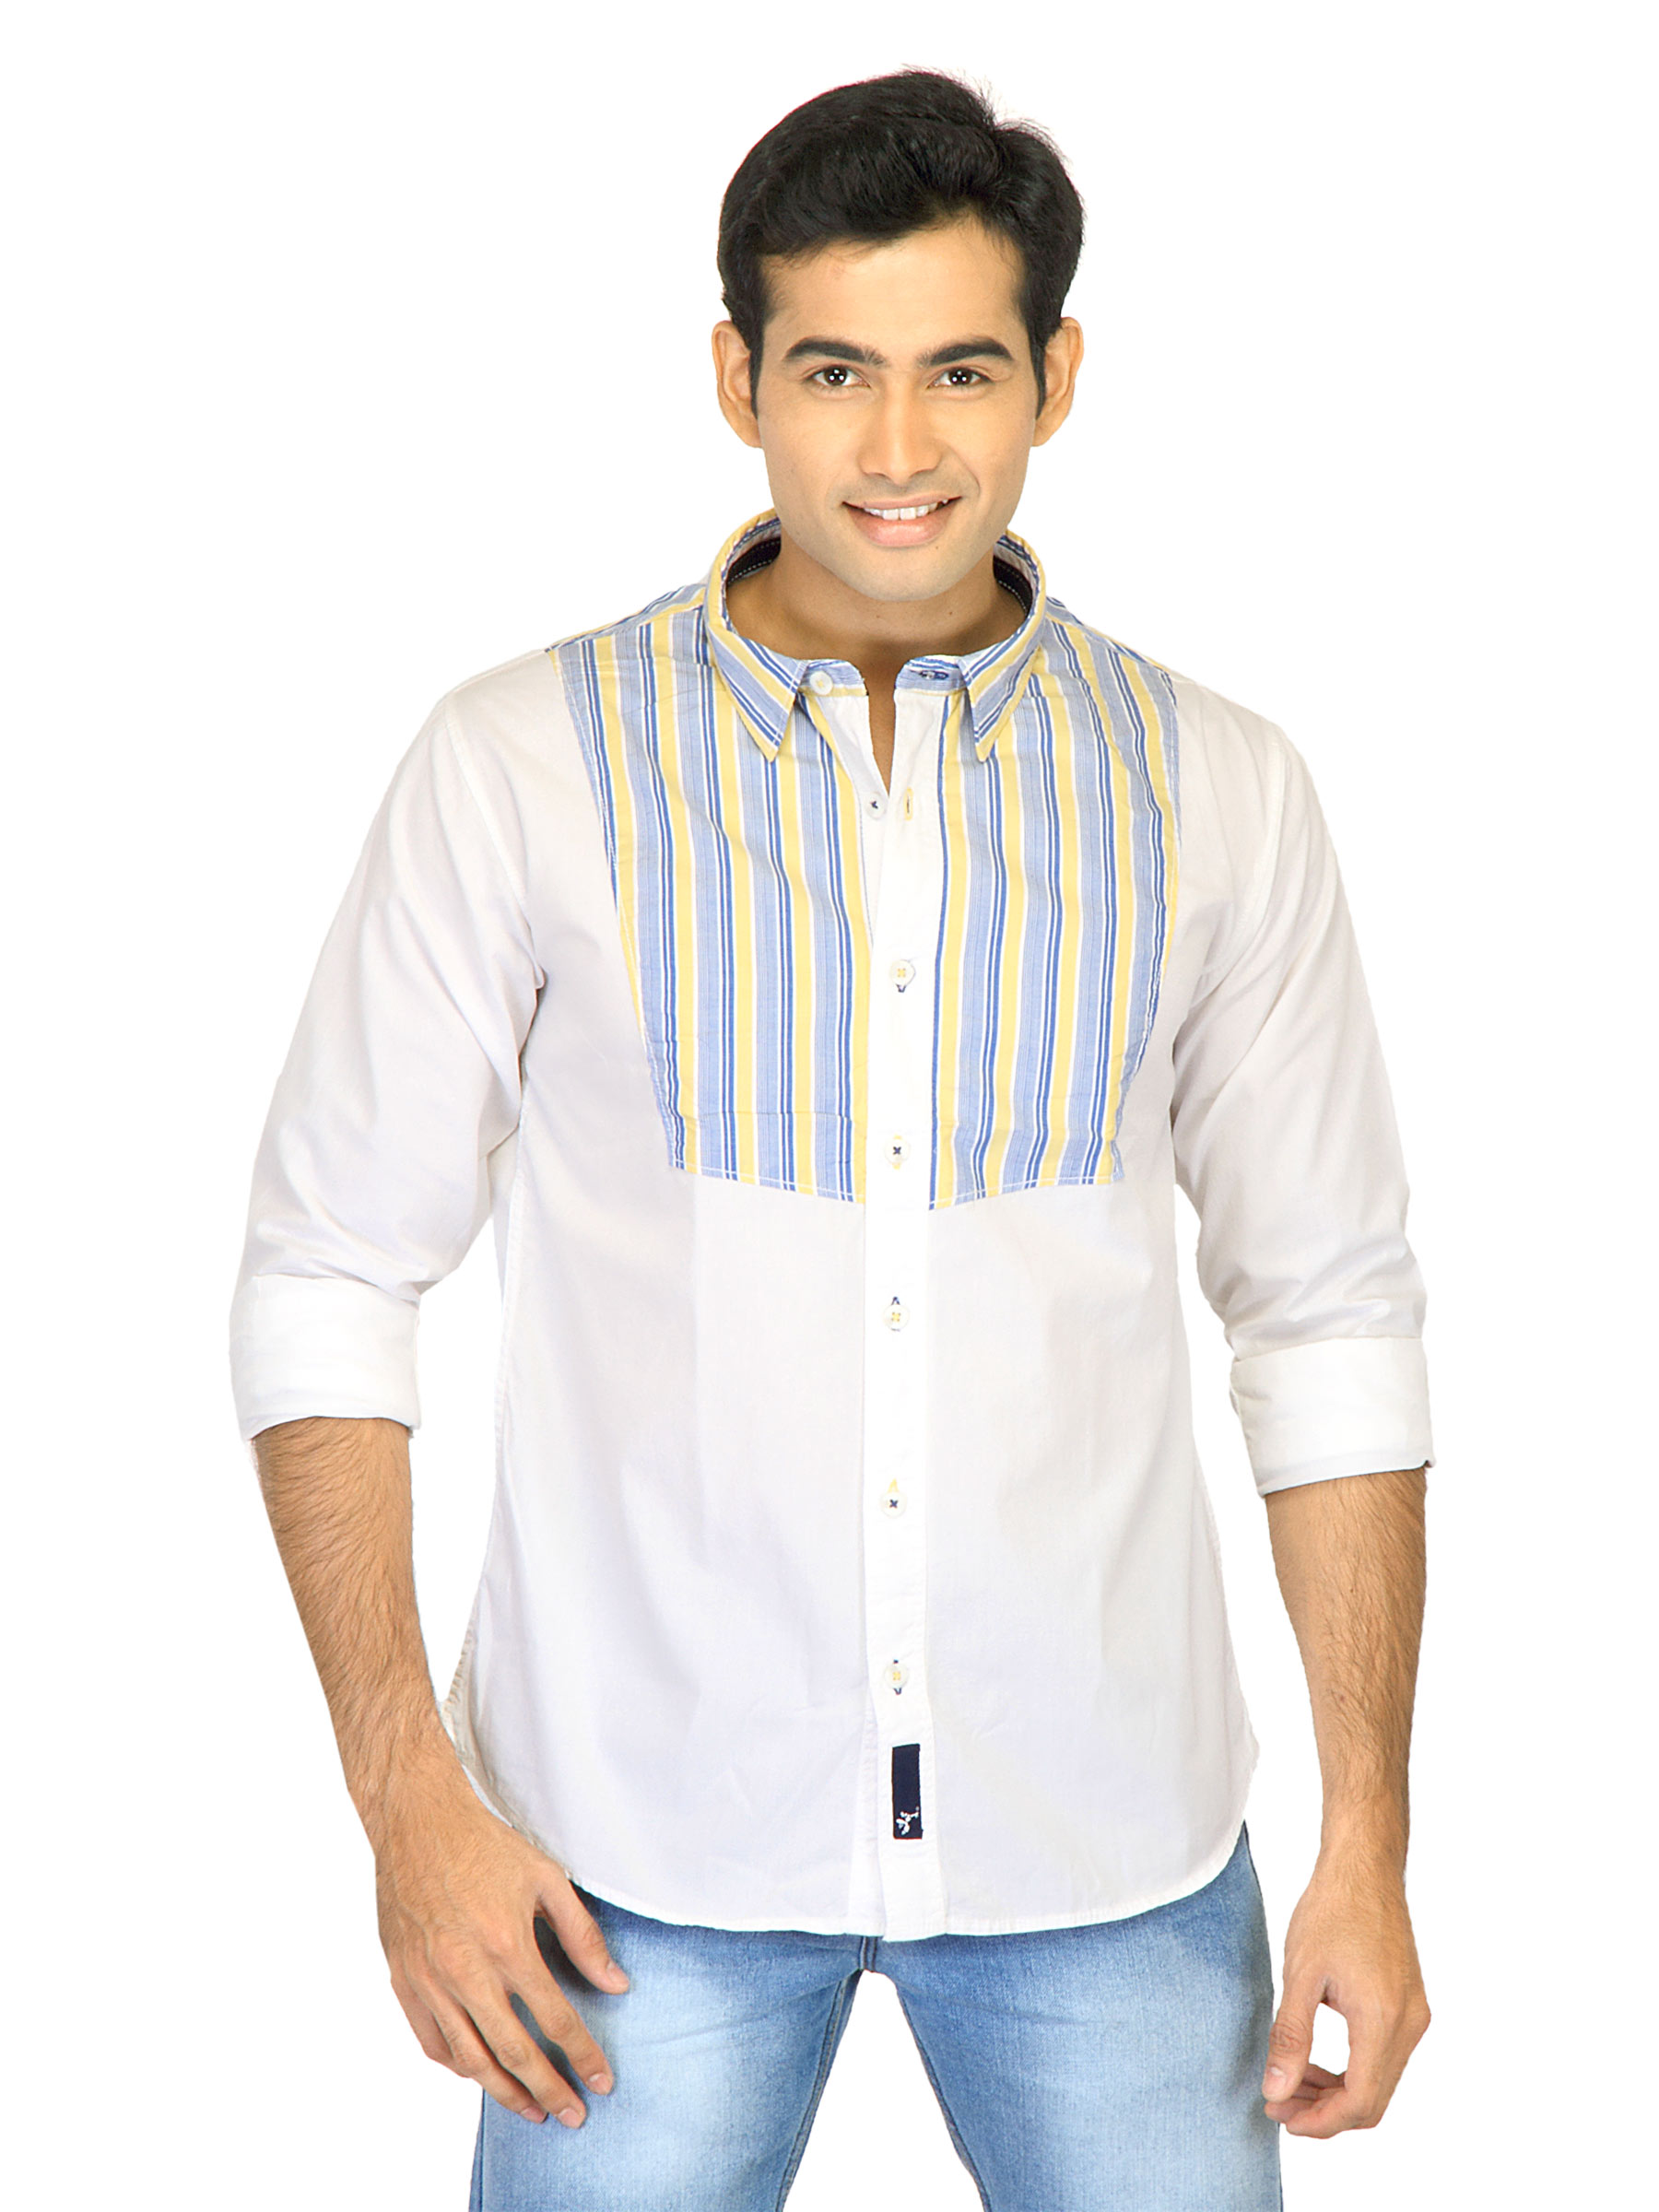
Probase Men Stripes White Shirts
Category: Apparel / Topwear / Shirts
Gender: Men
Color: White
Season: Fall 2011
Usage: Casual